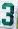
Number: 3